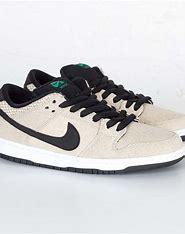
Brand: Nike
Model: SB Dunk